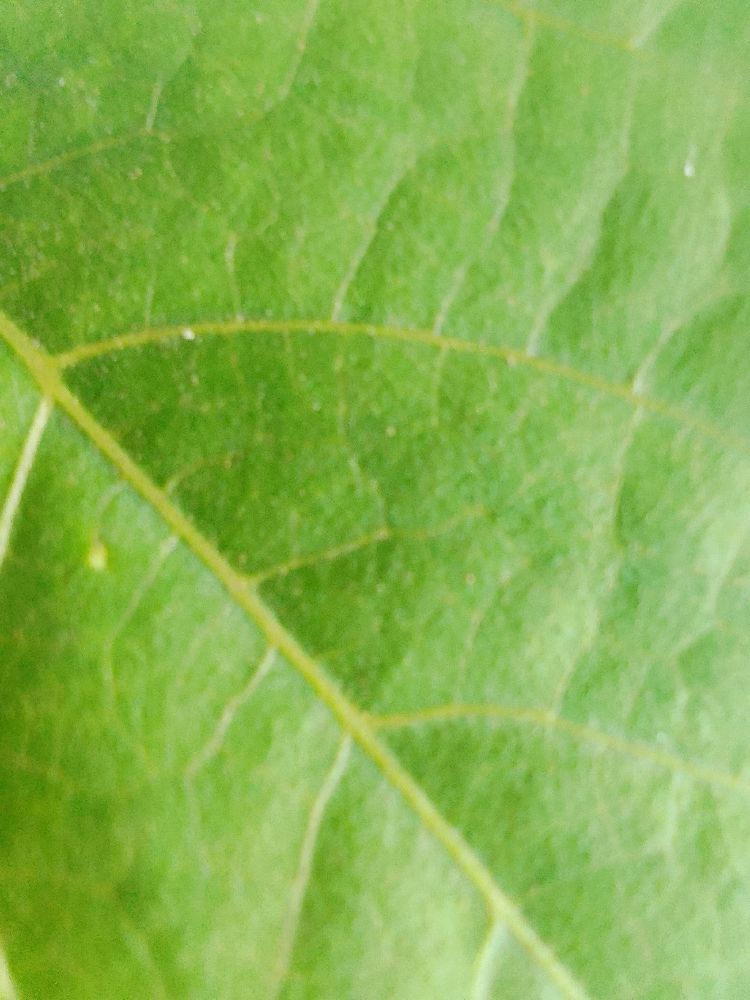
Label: healthy